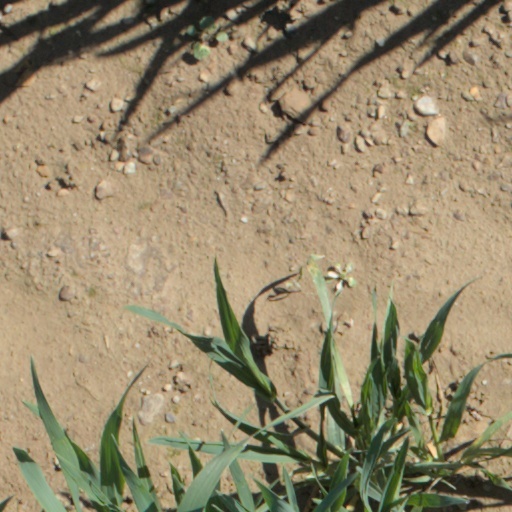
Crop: wheat